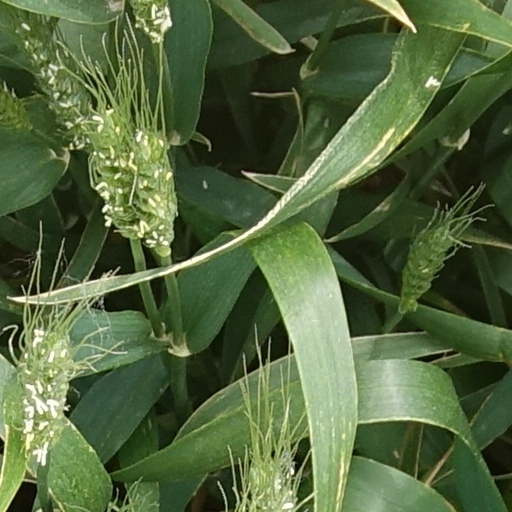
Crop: wheat